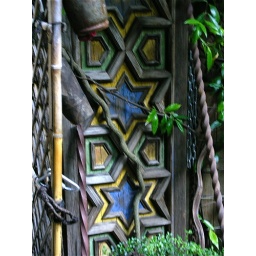
Painted temple door embedded in wall